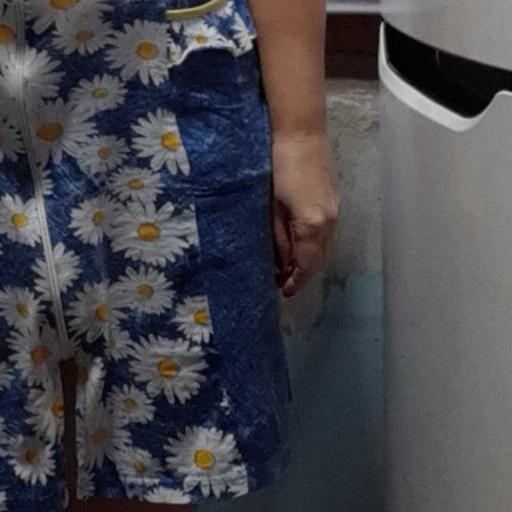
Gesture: no_gesture